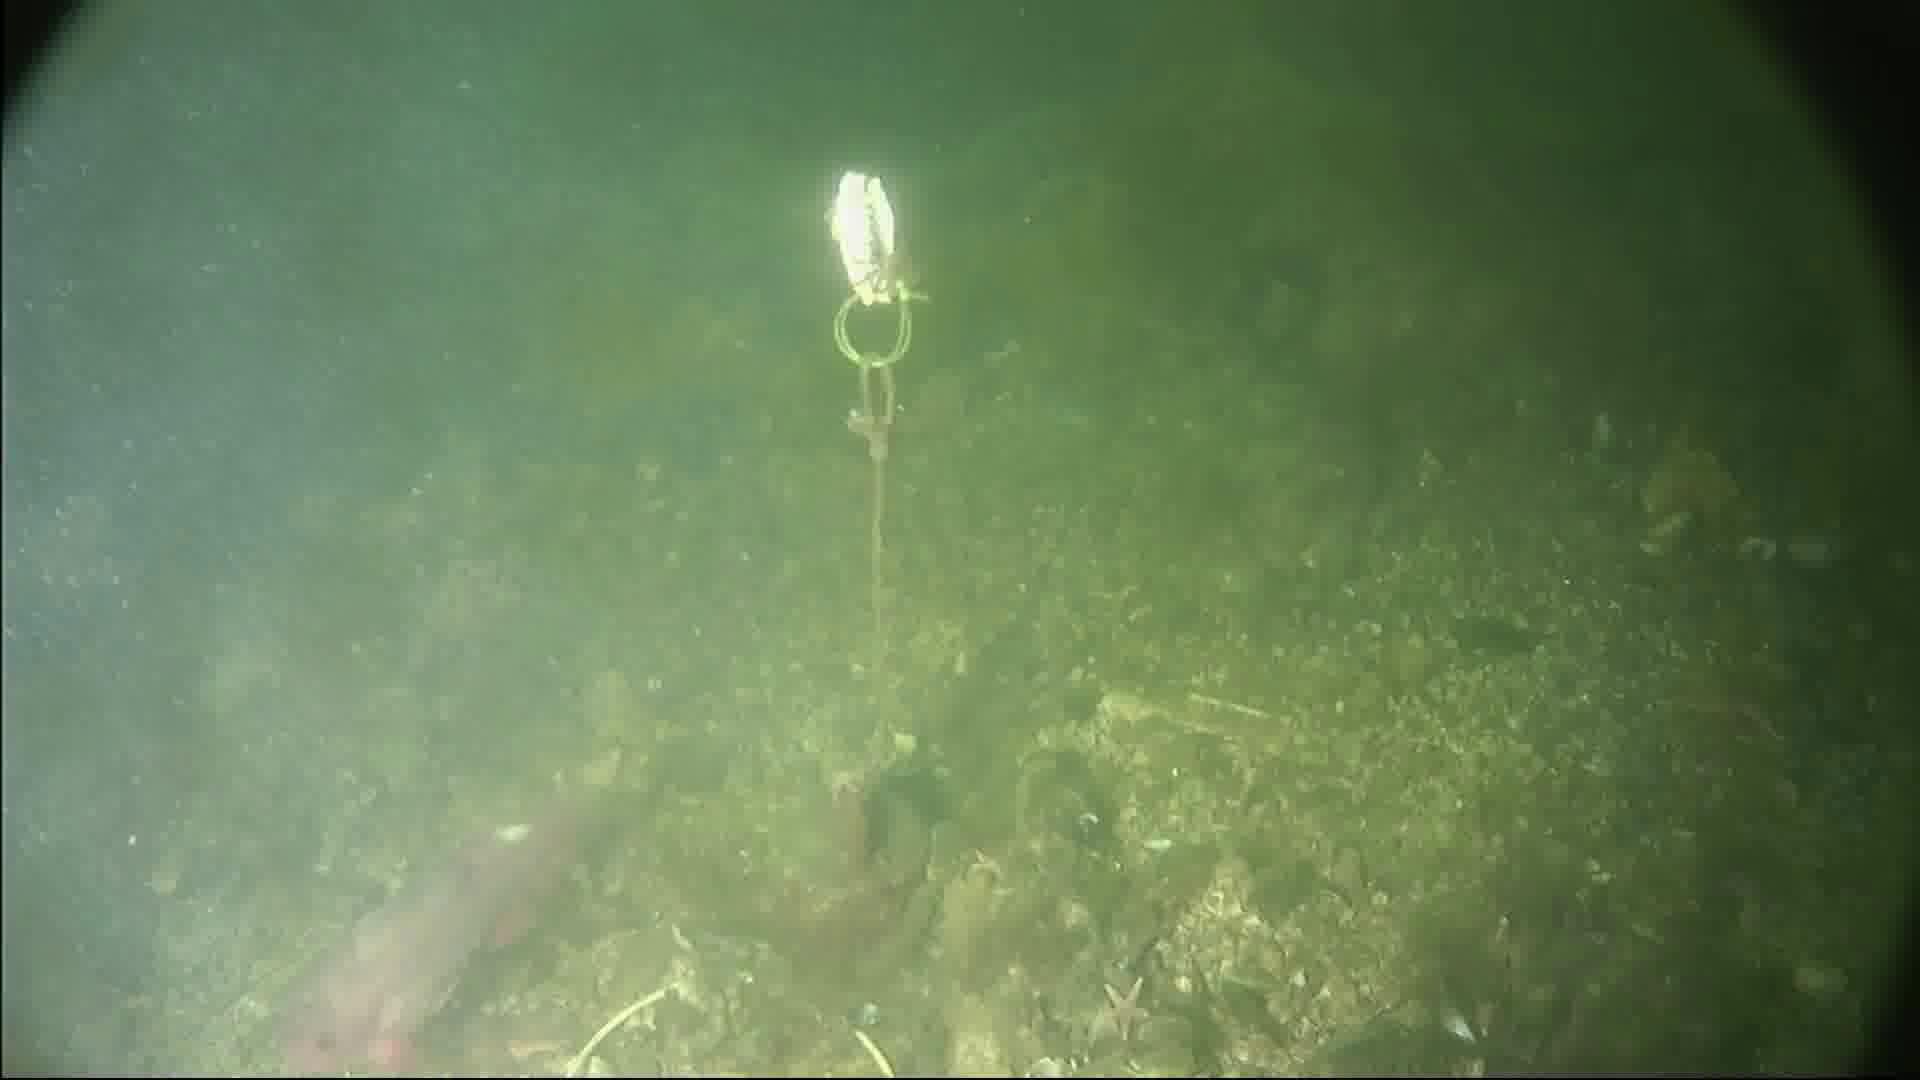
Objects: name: starfish
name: crab
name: fish